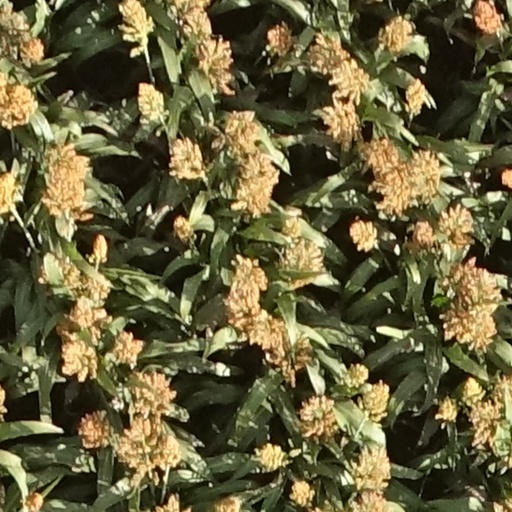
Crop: sorghum